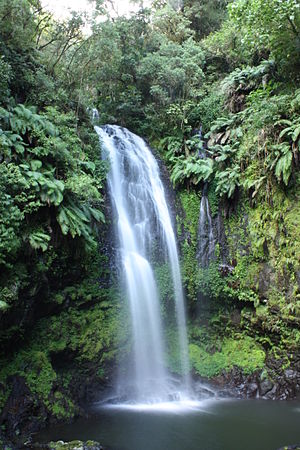
Diana (Madagaskar) / Geografi / Floder
Vandfald i Amber Mountain National Park
Diana er en af Madagaskars 22 regioner, og den som når længst mod nord på øen.